Remainder (film)

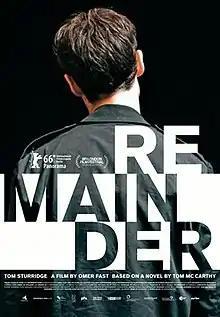
Theatrical release poster

Remainder is a 2015 British-German drama film written and directed by Omer Fast, based on the 2005 novel of the same name by Tom McCarthy. It stars Tom Sturridge, Cush Jumbo, Ed Speleers, and Arsher Ali. The film was screened in the Panorama section at the 66th Berlin International Film Festival. It received generally positive reviews from critics.